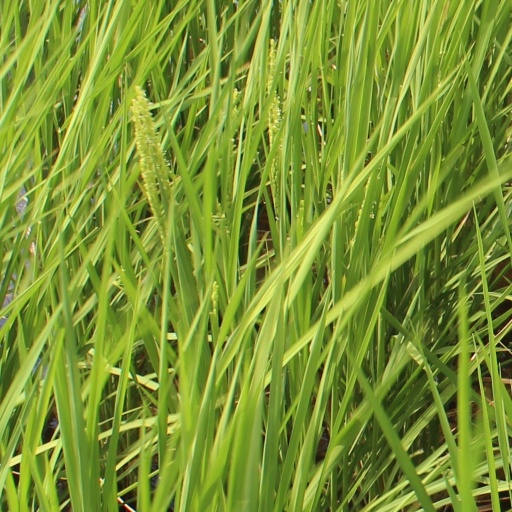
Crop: rice